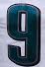
Number: 9